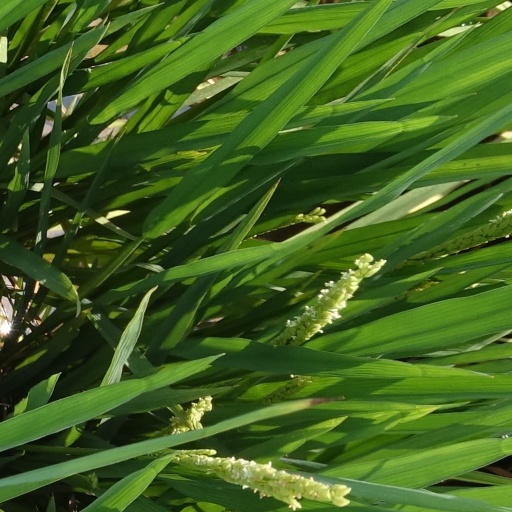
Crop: rice